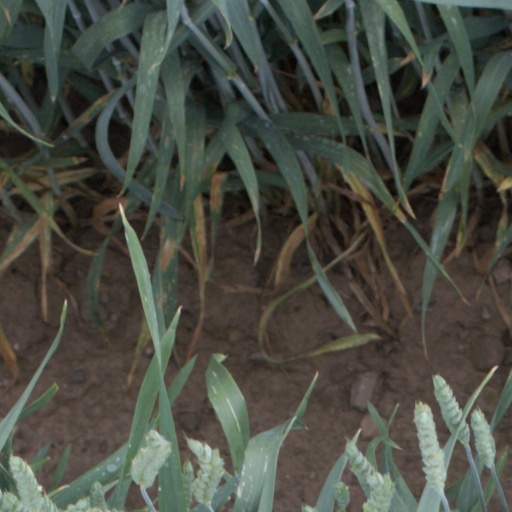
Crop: wheat